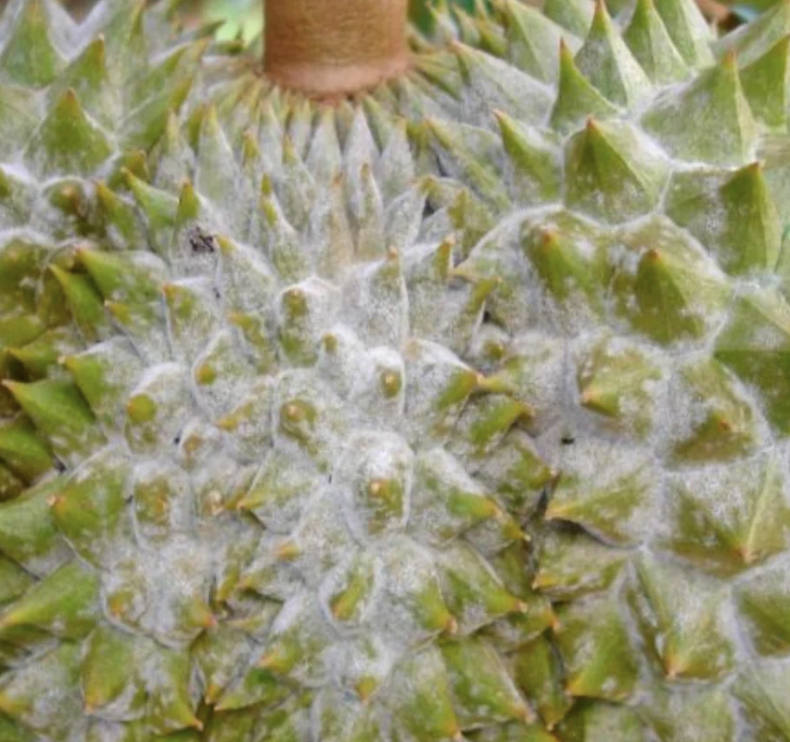
Label: mealybug_infestation